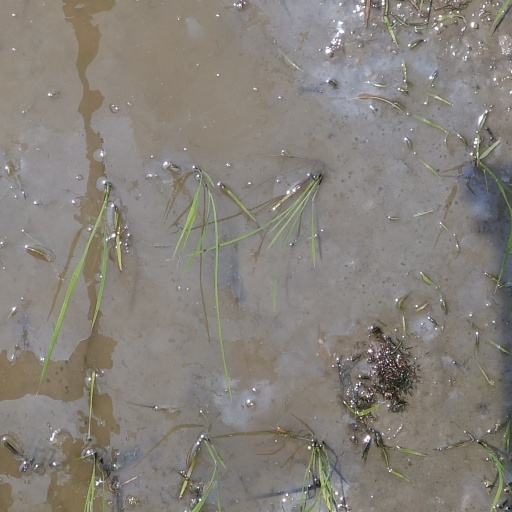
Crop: rice